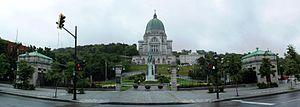
Vue panoramique de l'Oratoire Saint-Joseph du Mont-Royal, Montréal
L'oratoire Saint-Joseph est une église à Montréal, bâtie sur le versant nord-ouest du mont Royal. Cet établissement catholique est situé au 3800, chemin Queen-Mary. L'élément secondaire du site est la basilique catholique. Structure unique, les dimensions de la basilique et de son dôme sont impressionnantes. Le dôme a 60 m de hauteur interne et 39 m de diamètre et sa croix, point culminant de Montréal, atteint 300 m. Dans les jardins de l'oratoire, on peut suivre un chemin de croix grandeur nature, inauguré en 1951, peuplé de sculptures représentant la Passion du Christ.